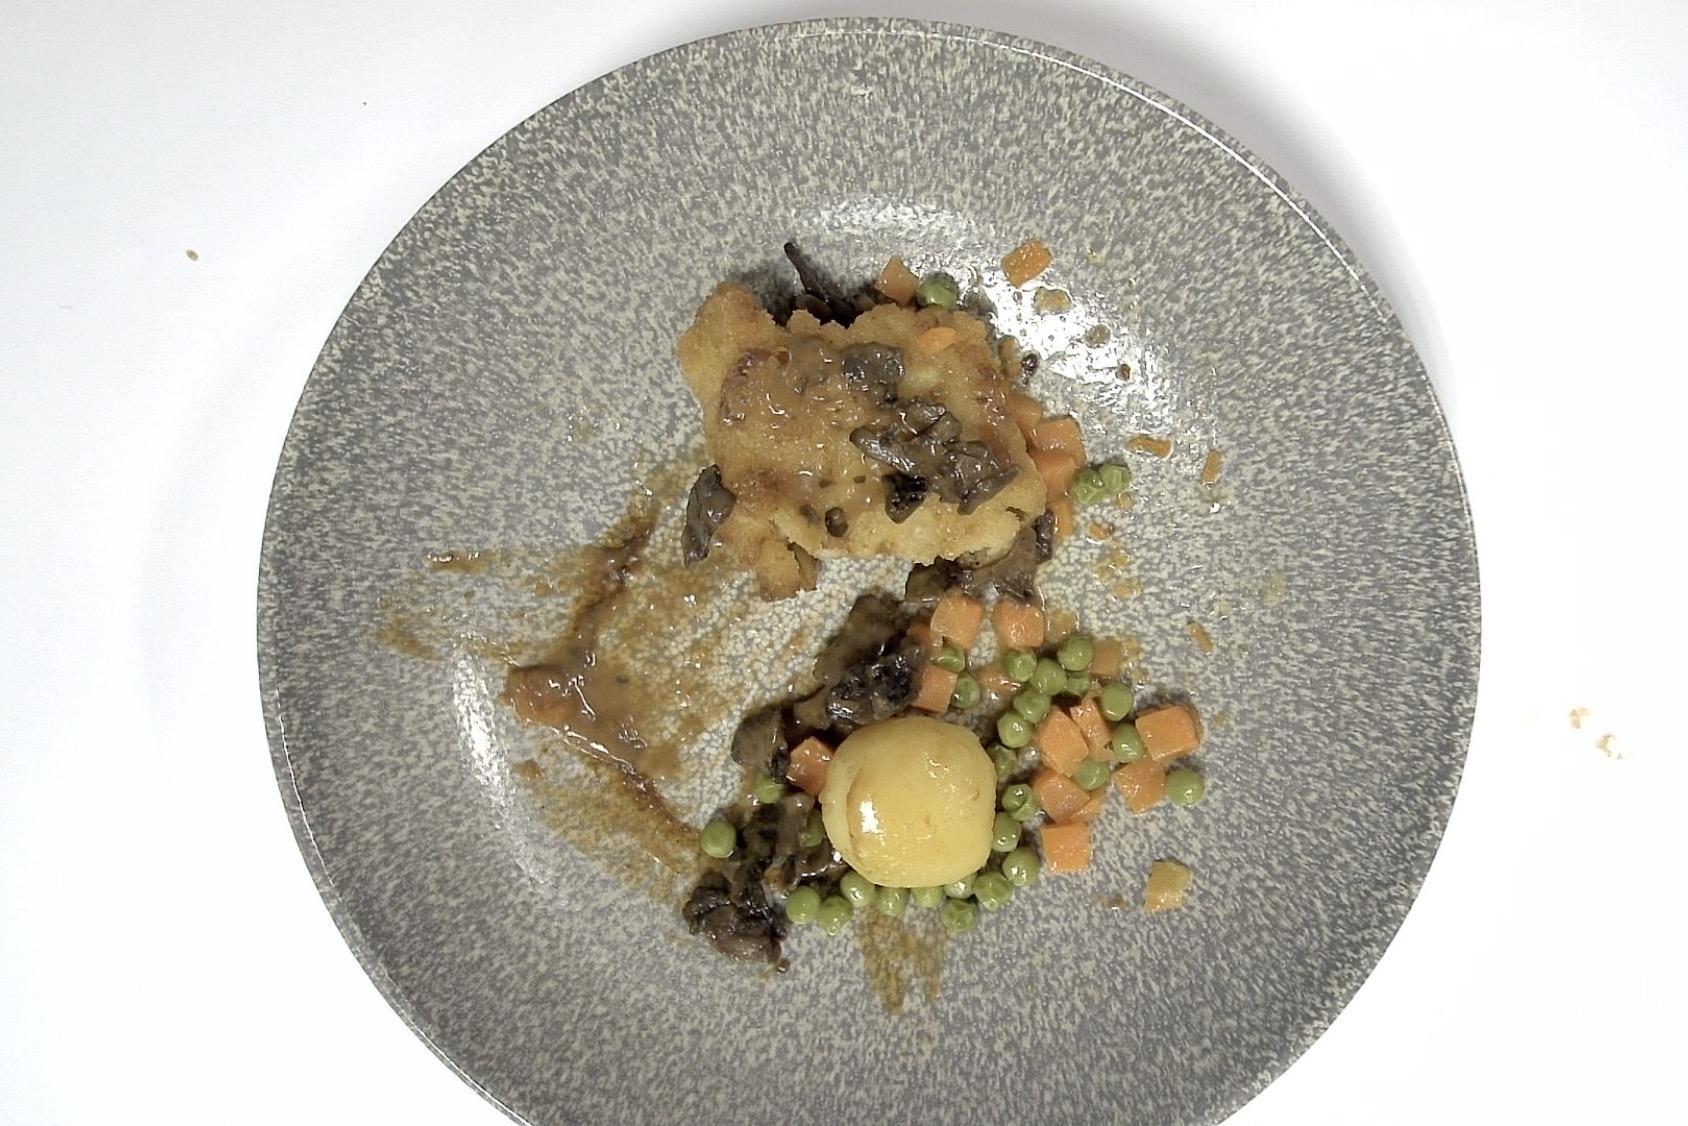
Gericht: Schweineschnitzel nach Jägerart mit Pilz-Rahmsauce, Kartoffeln & Erbsen, Möhren
Portionsgröße: Normale Portion
Zutaten: Kartoffeln, Erbsen, Möhre, Schnitzel, Pilze, Sahne, Braune Sauce
Gewicht vorher: 365 g
Kalorien vorher: 307,590 kcal
Gewicht nachher: 237 g
Kalorien nachher: 199,723 kcal